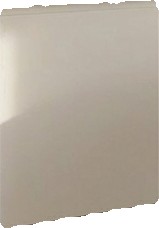
Surface category: cabinetry